Yitzhak Nebenzahl

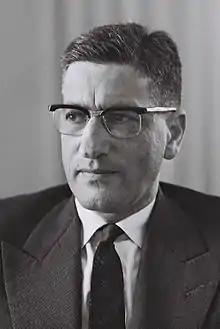
Nebenzahl in November 1962

Yitzhak Ernst Nebenzahl (14 October 1907–19 December 1992) was appointed State Comptroller of the State of Israel after the establishment of the state in 1948. He served as State Comptroller and Ombudsman from 1961–1981.